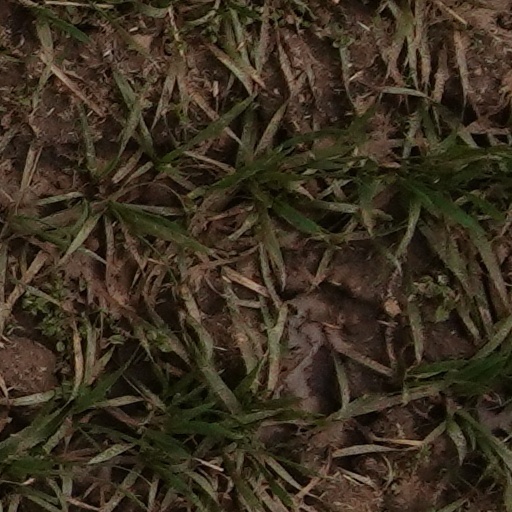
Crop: wheat